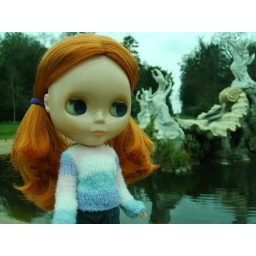
pretty horses and some people i think. I saw a duck in the water! i did!